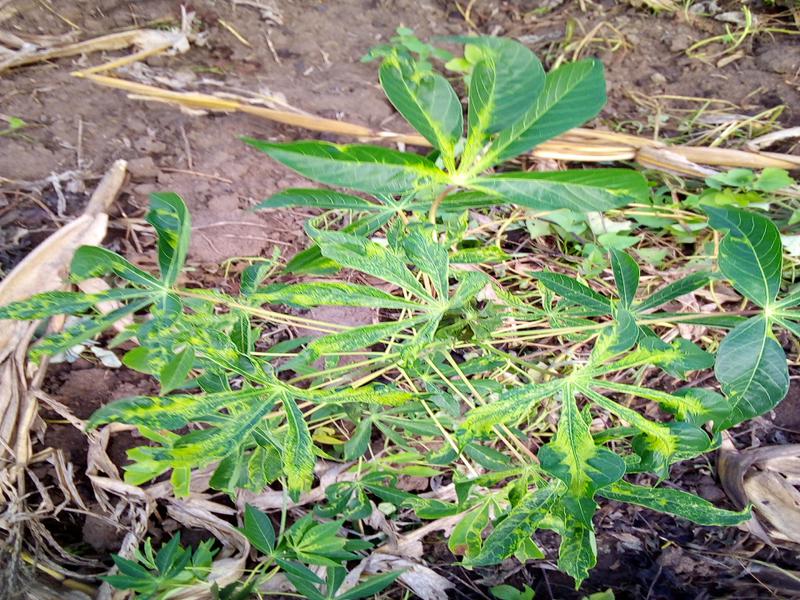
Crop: cassava
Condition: mosaic_disease